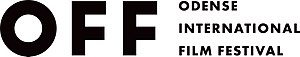
Odense International Film Festival
Odense International Film Festival logo
Odense International Film Festival logo
OFF - Odense International Film Festival er en international, oscarkvalificerende kortfilmsfestival, som finder sted hvert år i august. Festivalen, der blev grundlagt i 1975, er Danmarks ældste filmfestival. OFF - Odense International Film Festival udvikles og administreres af Odense Kommune med støtte fra sponsorer og fonde. HKH Kronprins Frederik er protektor for festivalen. OFF støtter kortfilmkunsten kompromisløst, men er også en publikumsfest med massiv opbakning i lokalmiljøet. OFF arbejder året rundt på at støtte den danske filmkultur og dyrke og udbrede mangfoldige filmtilbud til folket.